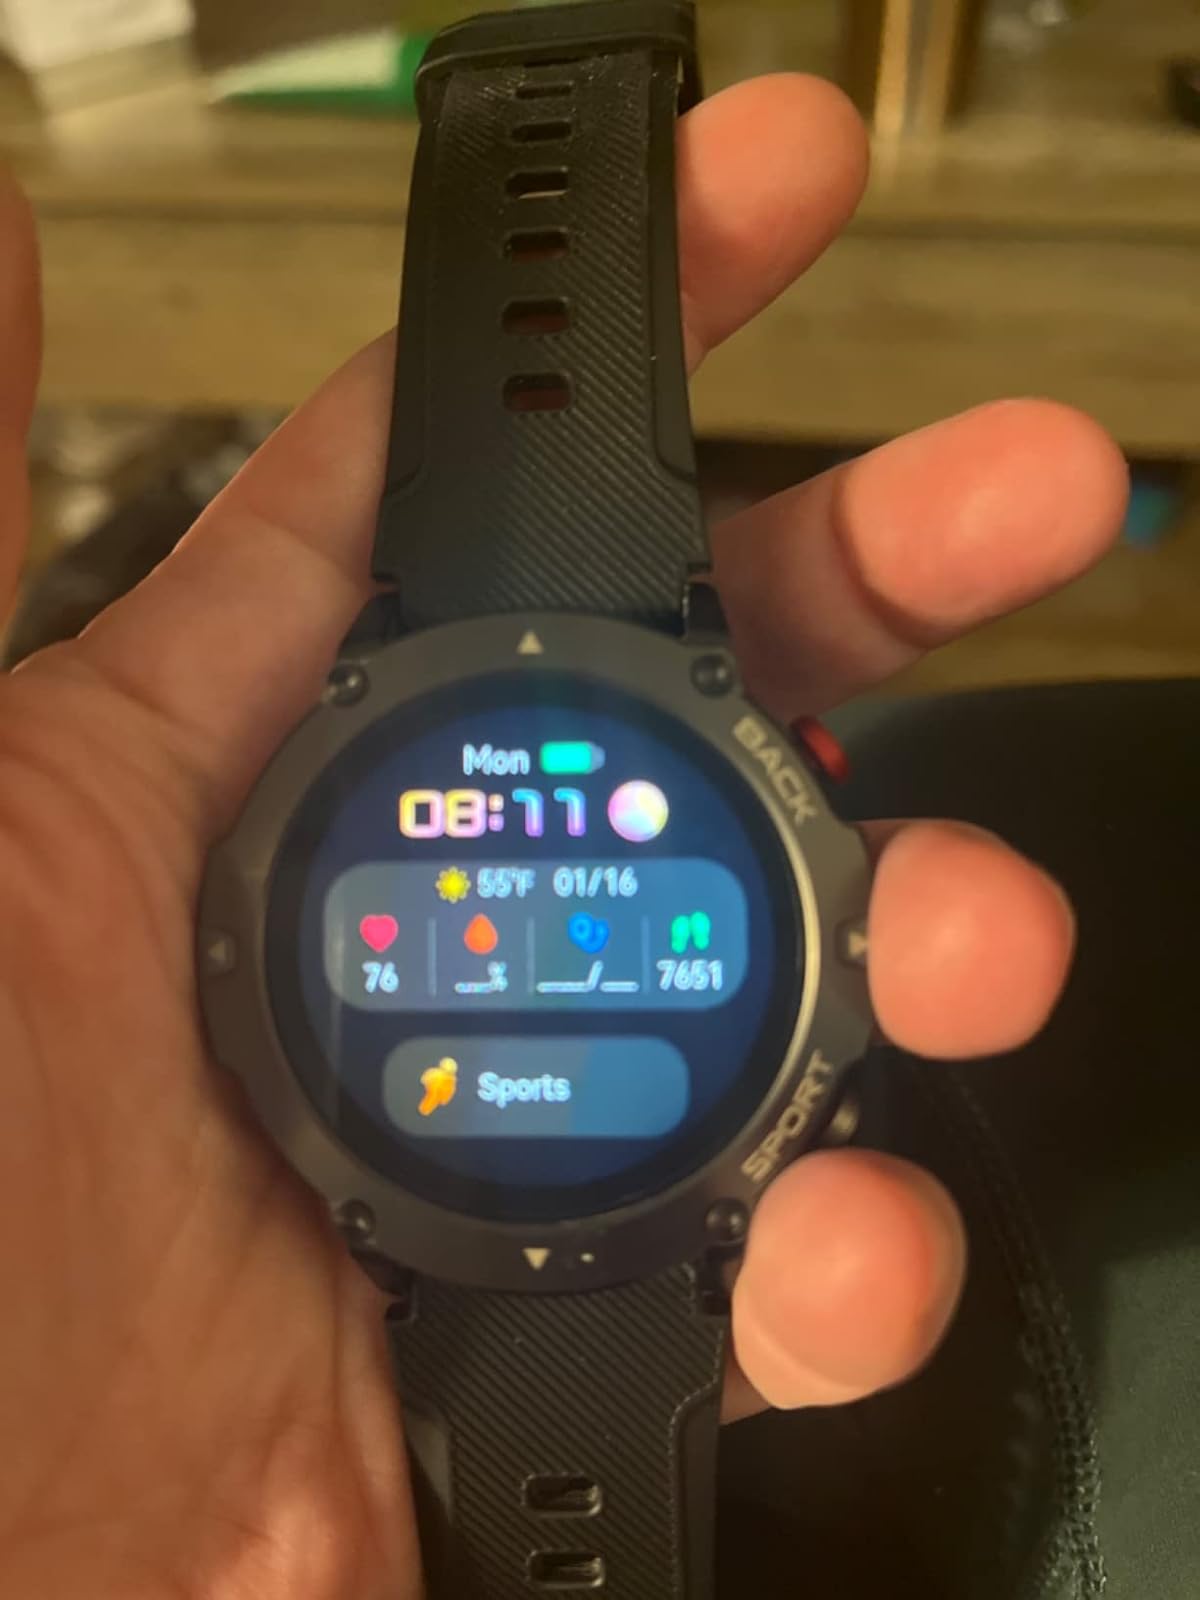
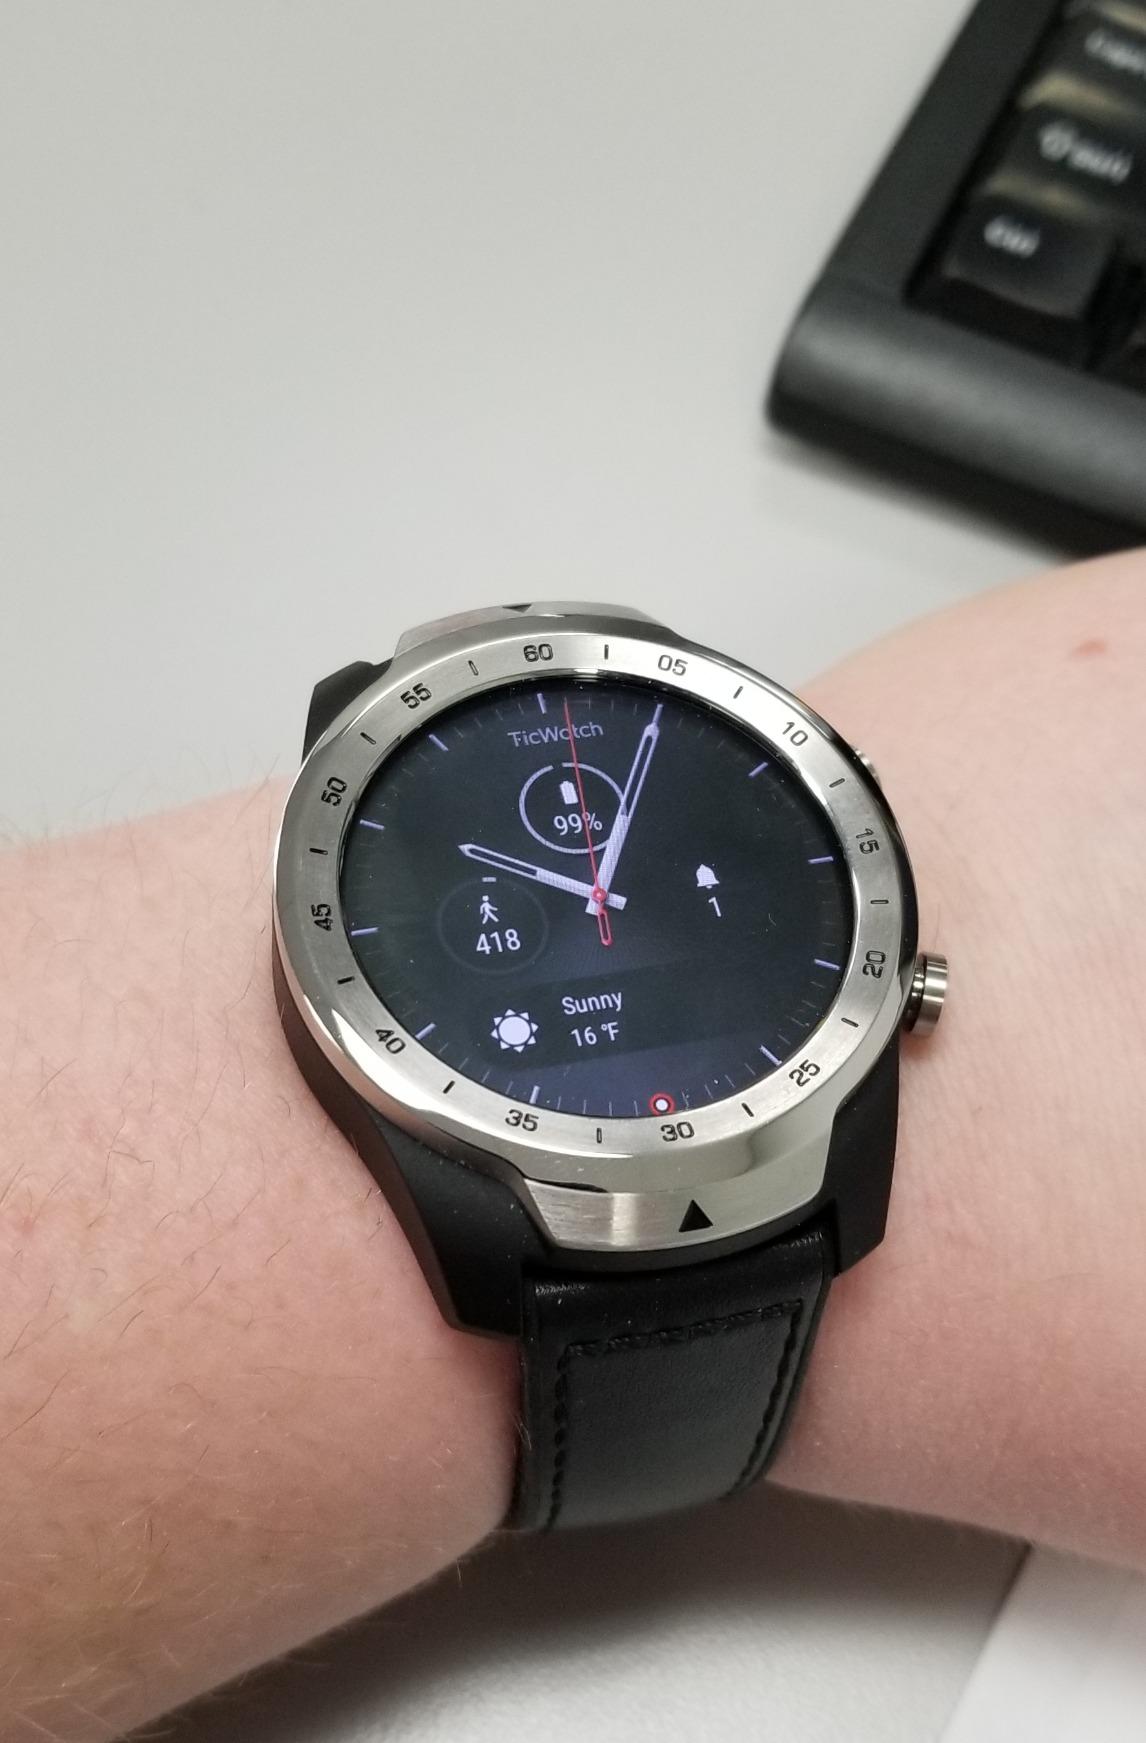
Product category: smartwatch
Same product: no